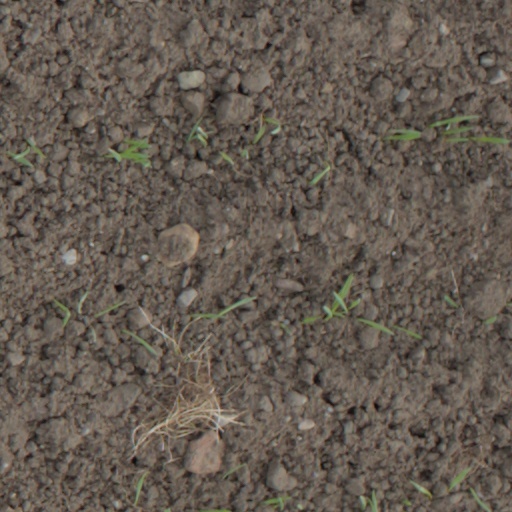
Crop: wheat